Somewhere in Queens

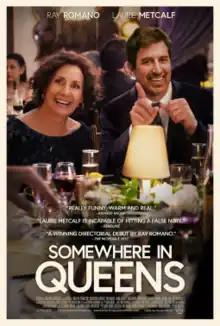
Theatrical release poster

Somewhere in Queens is a 2022 American comedy drama directed by Ray Romano, in his directorial debut, from a screenplay by Romano and Mark Stegemann. The film stars Romano, Laurie Metcalf, Jacob Ward, Sadie Stanley, Jennifer Esposito, Dierdre Friel, Jon Manfrellotti, Sebastian Maniscalco, and Tony Lo Bianco in his final film role.